Interstate 84 in Connecticut

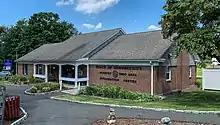
Danbury Rest Area and Information Center on I-84 eastbound

I-84 enters Danbury from the town of Southeast, New York, and is designated the Yankee Expressway for the next . About to the east, US Route 7 (US 7) joins from the south at exit 3 near Danbury Fair as I-84 turns north. At the next exit, US 6 and US 202 join to form a four-way concurrency for the next to exit 7, when US 7 and US 202 split off north toward New Milford. US 6 leaves the Interstate at the following exit, as I-84 climbs away from Danbury into the more rural towns of Bethel and Brookfield.